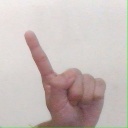
अक्षर: ए